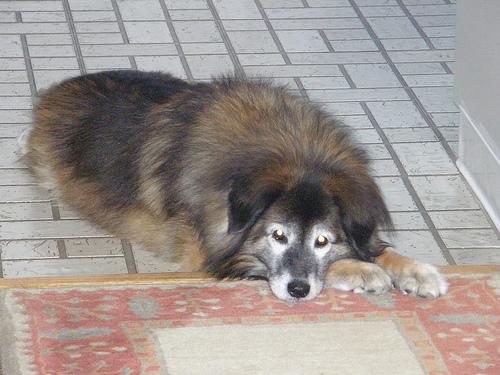
Breed: leonberger